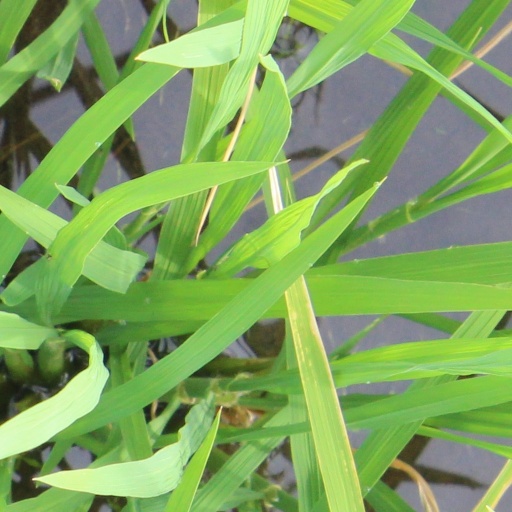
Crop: rice